Changsha railway station

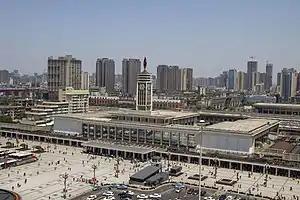
Changsha railway station in May 2021

Changsha railway station is a railway station and a metro station on the Beijing–Guangzhou railway and the Changsha–Zhuzhou–Xiangtan intercity railway. The station is located in Furong District, Changsha, Hunan, China. The station is served by Changsha Metro Line 2 and Line 3.